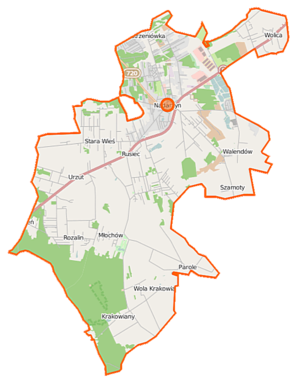
Nadarzyn est une gmina rurale de la powiat de Pruszków, dans la Voïvodie de Mazovie, dans le centre-est de la Pologne.